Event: Nepal Earthquake
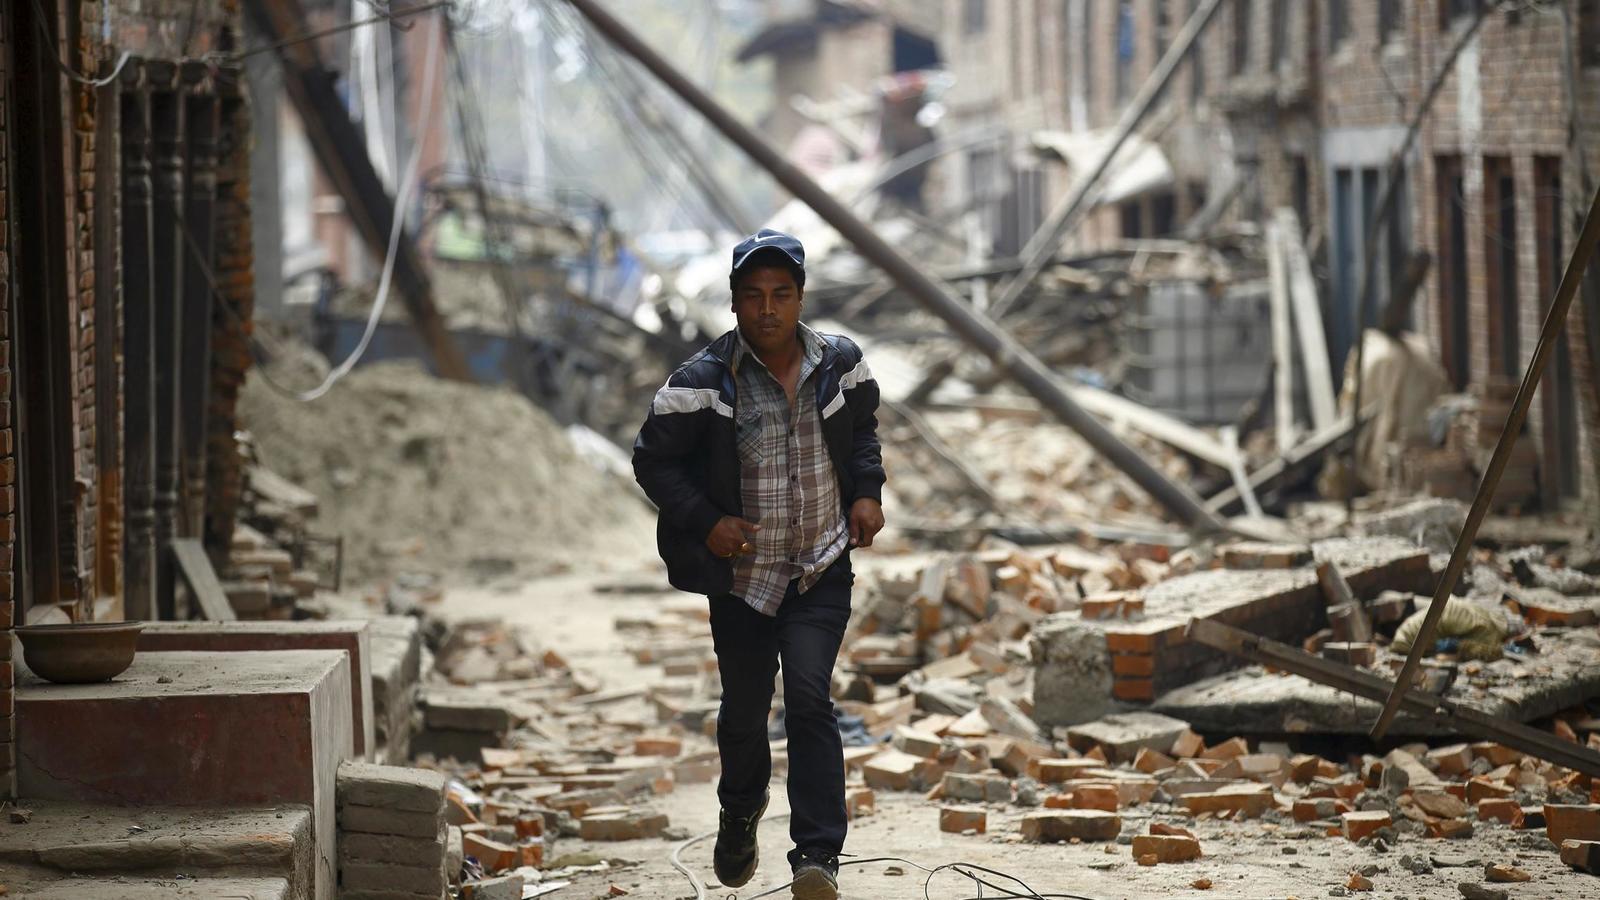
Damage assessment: damage